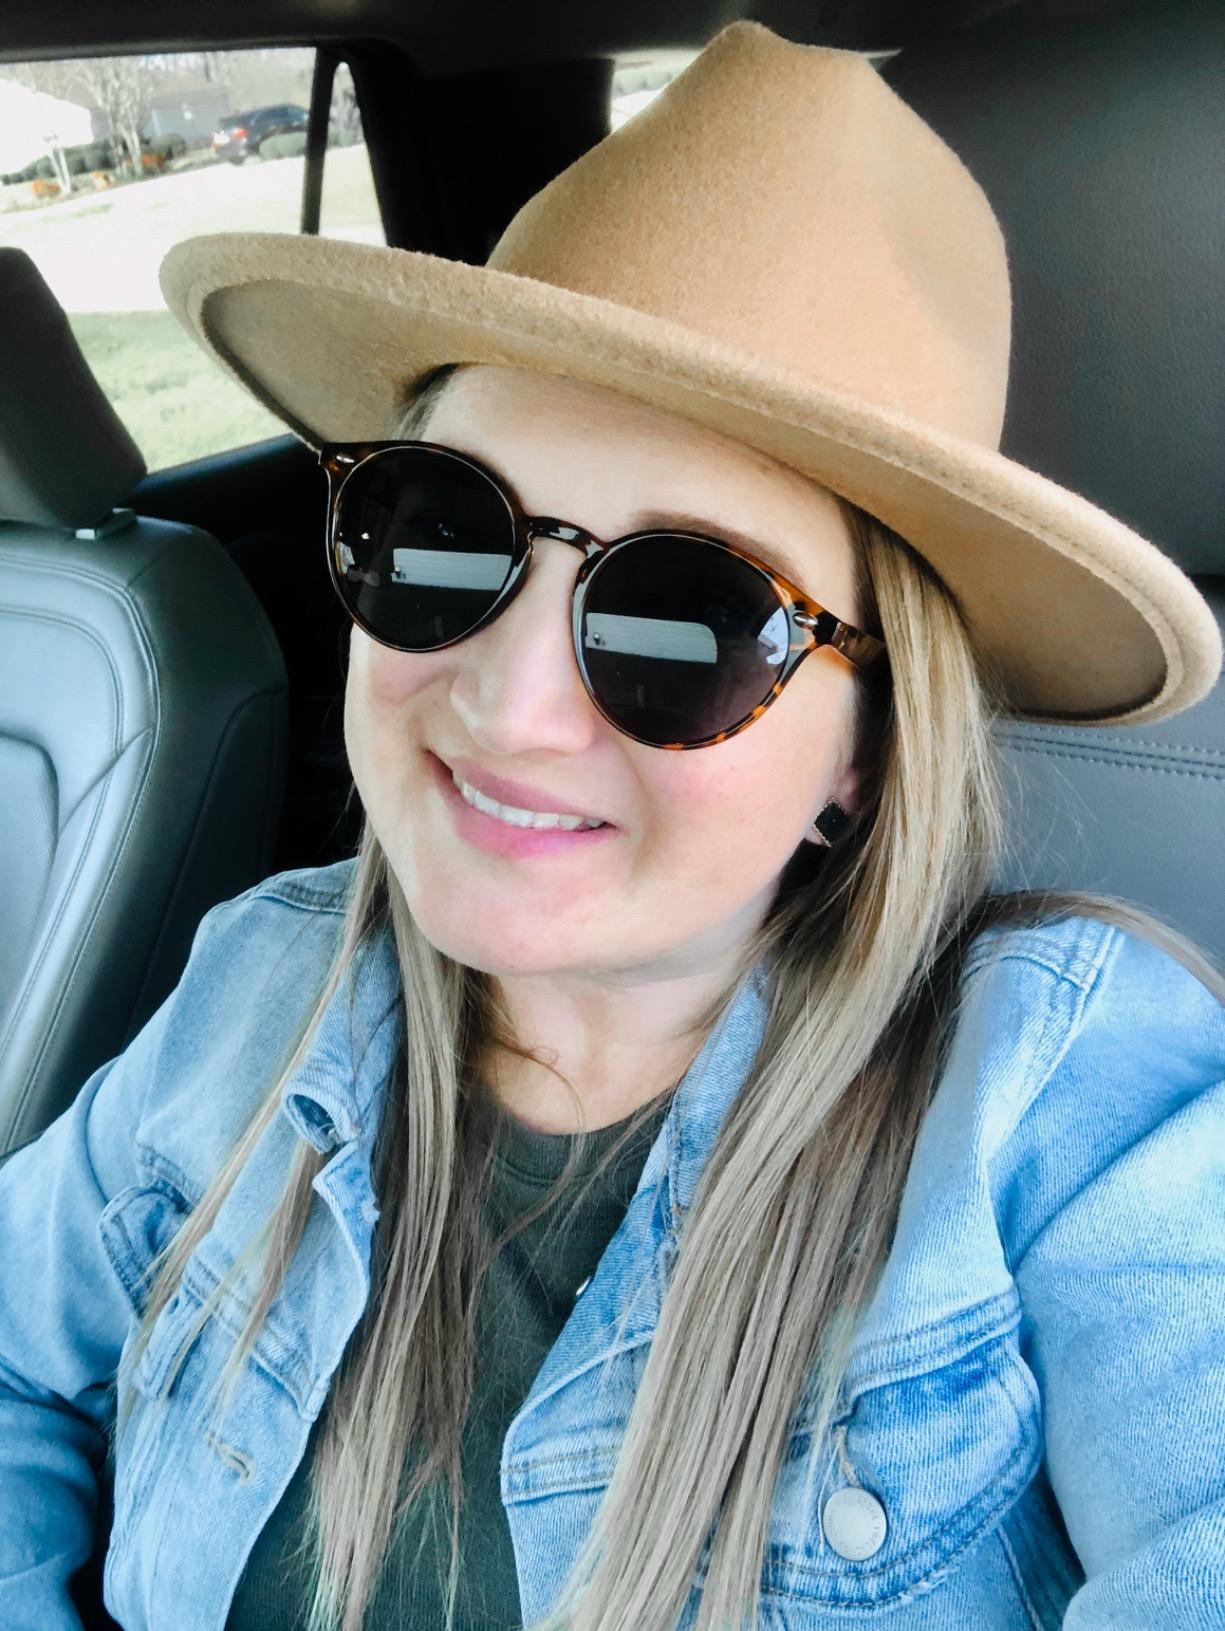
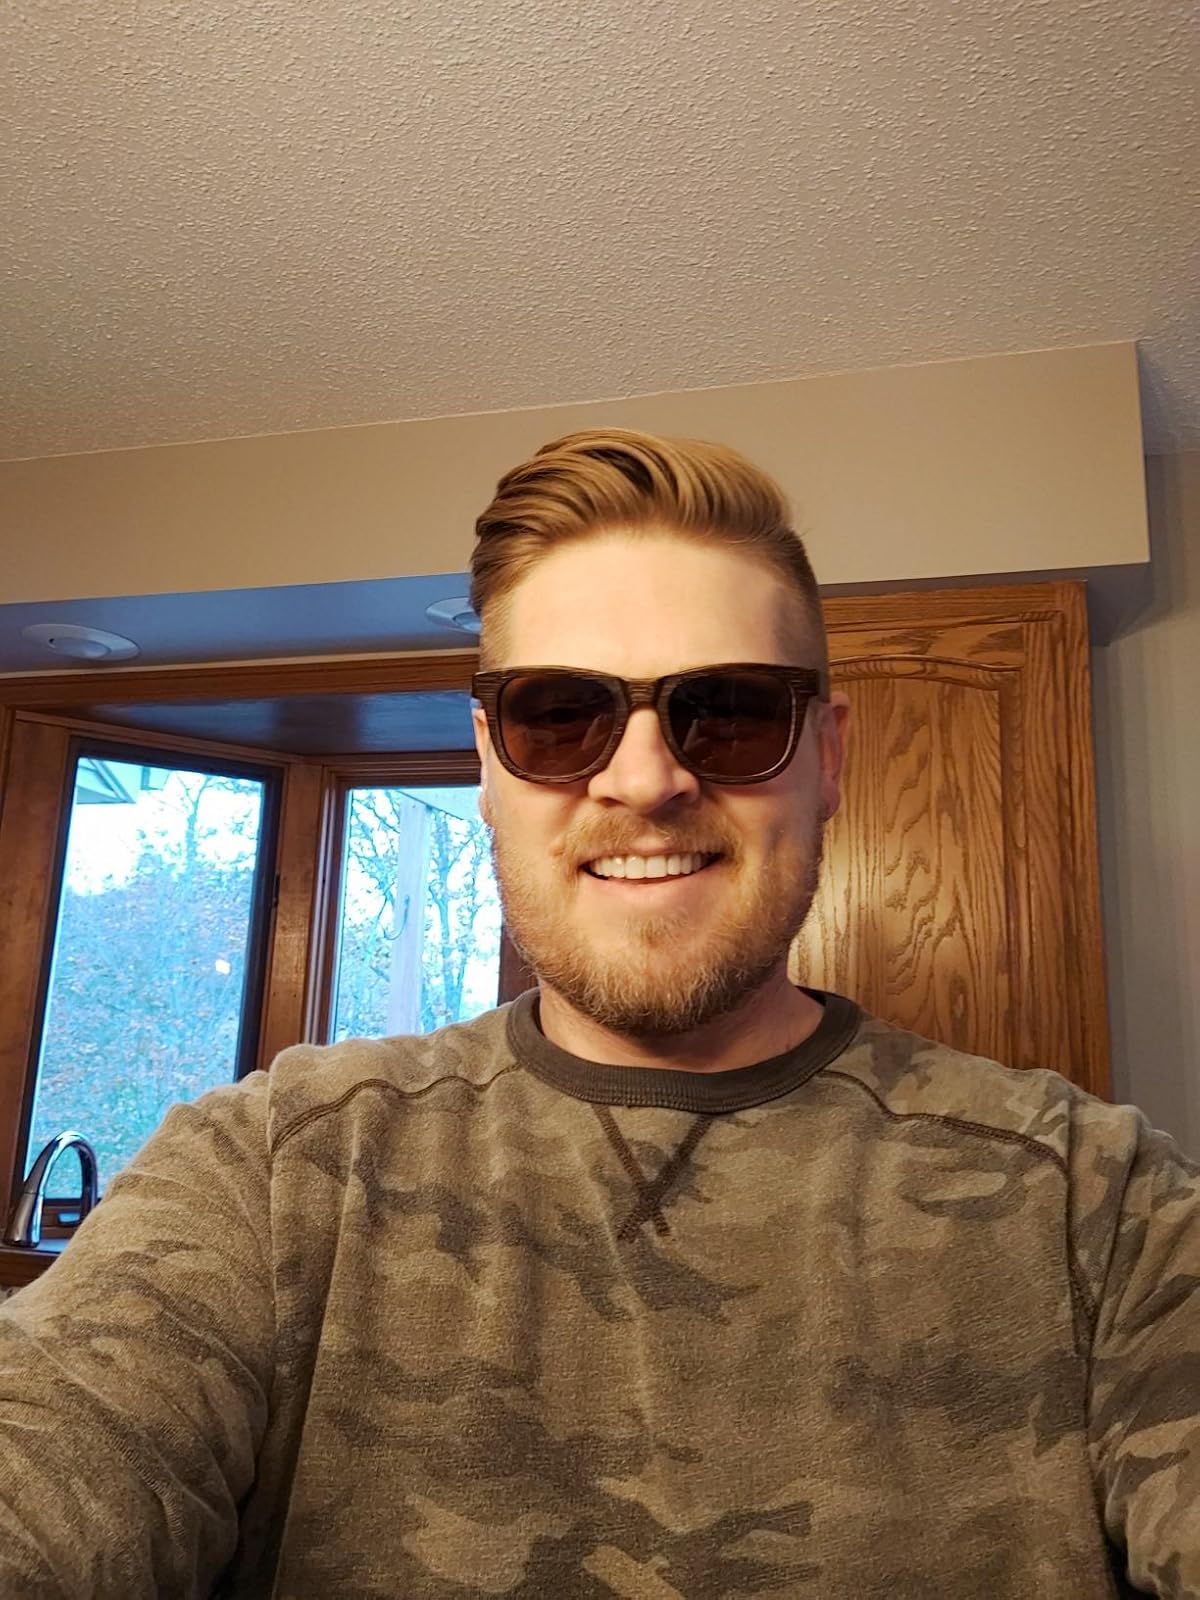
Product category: accessories_sunglasses
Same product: no